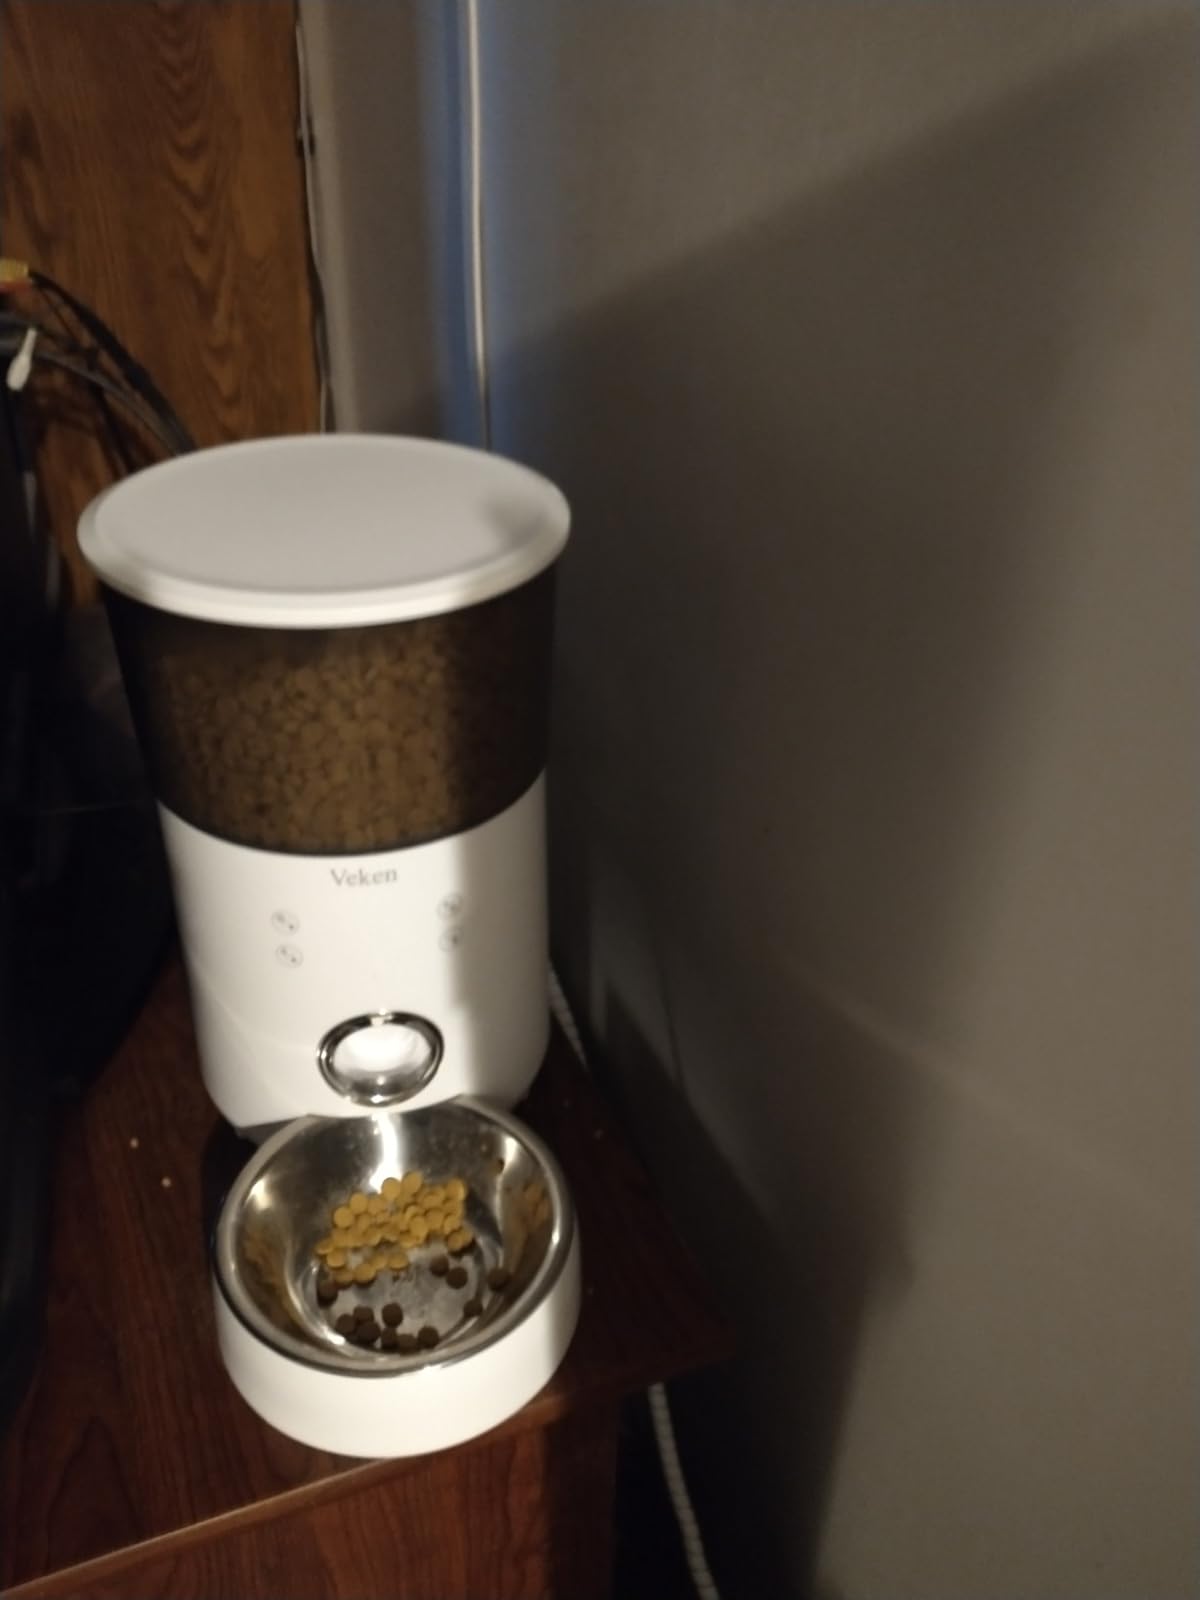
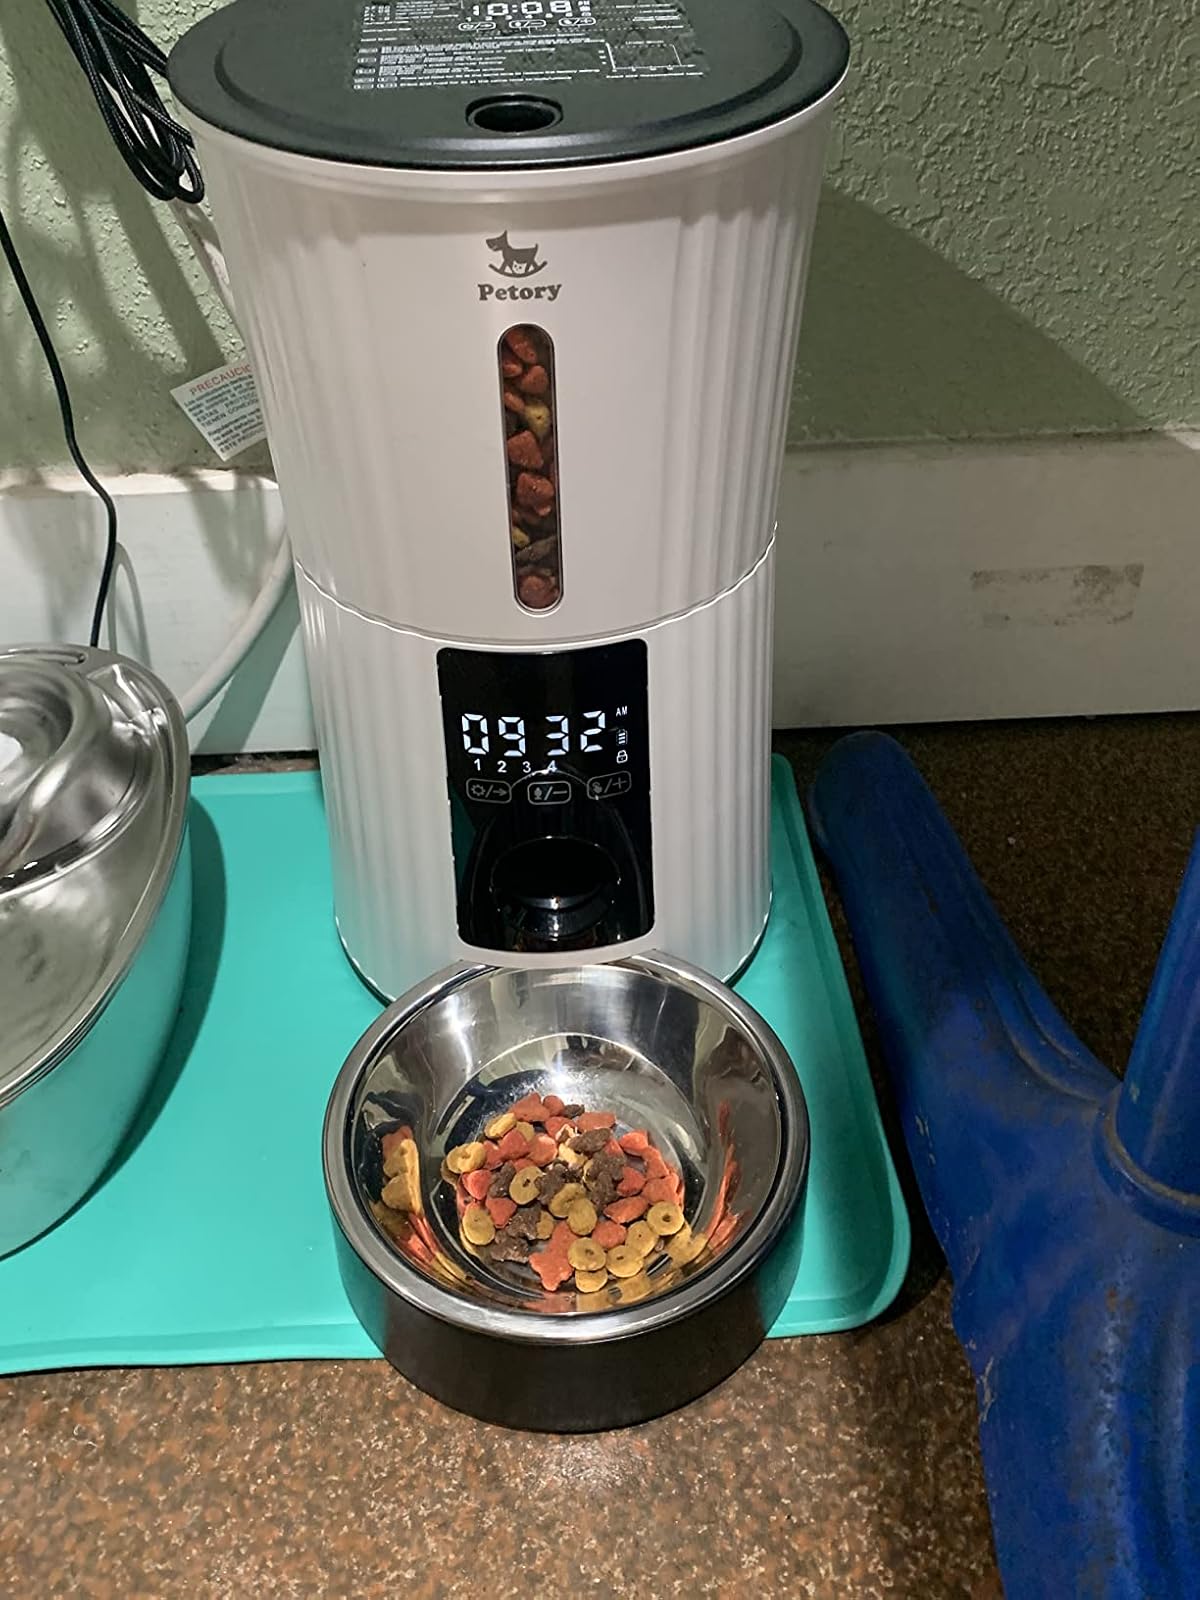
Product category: items_feeder
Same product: no